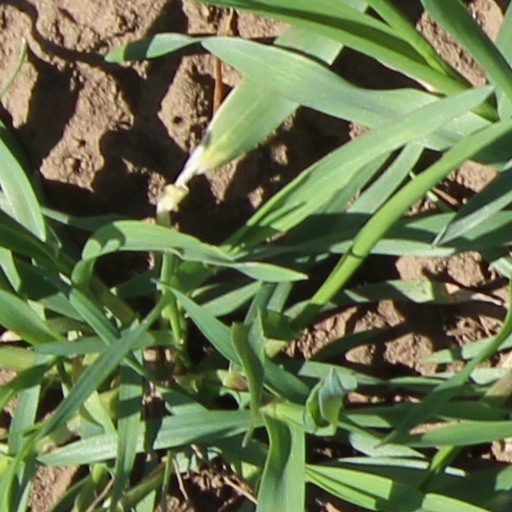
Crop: wheat